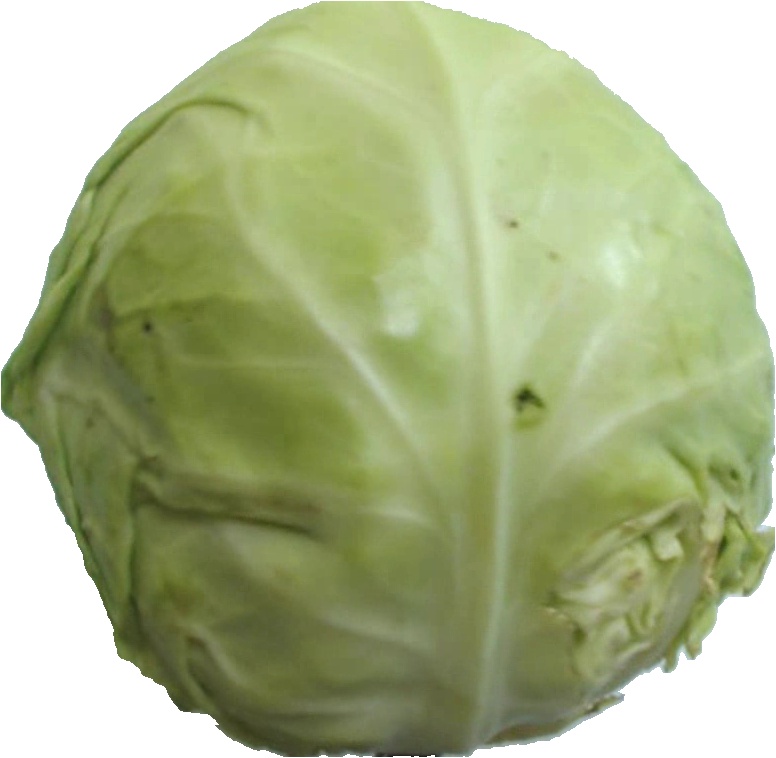
Label: cabbage_white_1